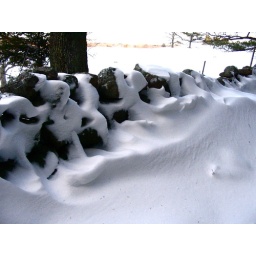
Wind blowing through and over a stone wall carved these sculpted forms.